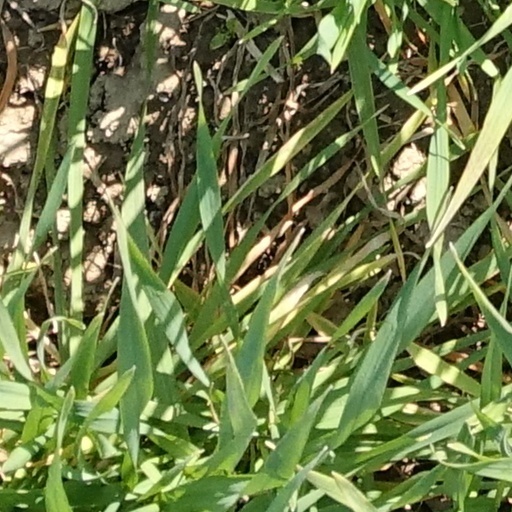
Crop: wheat